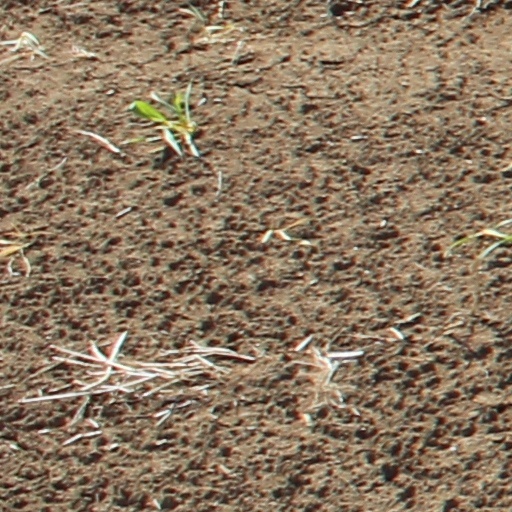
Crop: wheat